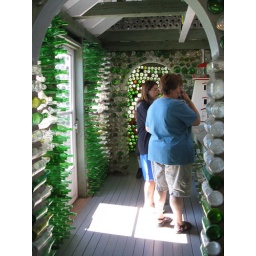
My mother in the bottle house